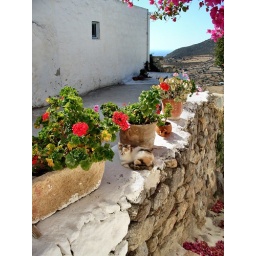
Flower pots & cat in Chora, Patmos